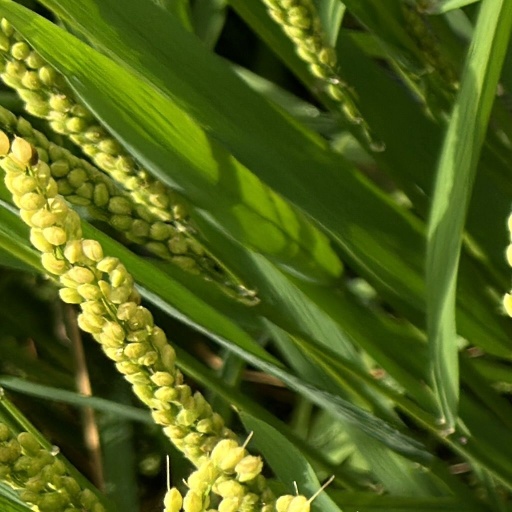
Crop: rice